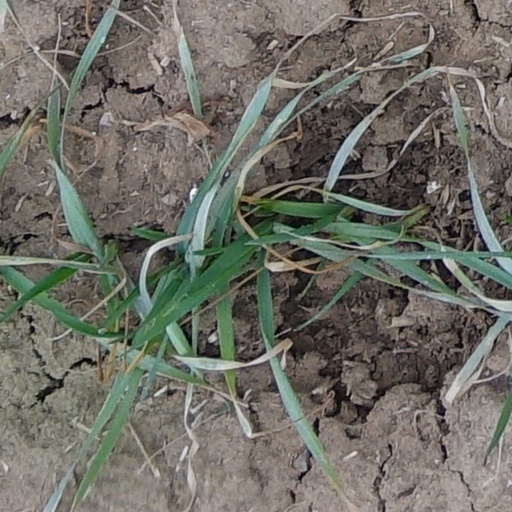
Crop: wheat